Stony Gorge Dam

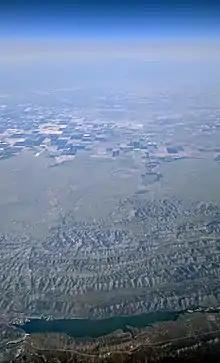
Aerial view of Stony Gorge Reservoir from the west

Stony Gorge Dam (National ID # CA10194) is a dam in Glenn County, California.